Pink Freud

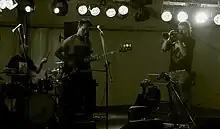

Pink Freud is a Polish jazz band set up in Gdańsk in 1998 led by Wojtek Mazolewski.